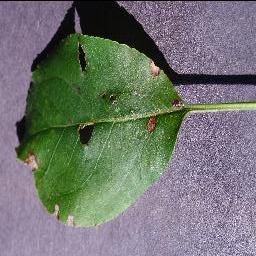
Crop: apple
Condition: black_rot